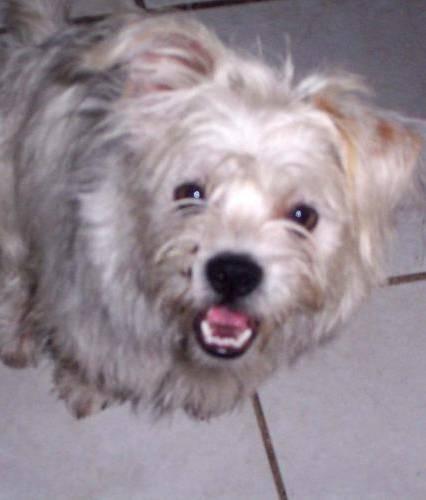
dog